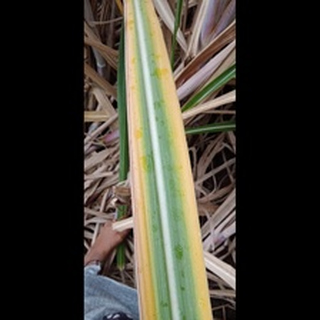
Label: sugarcane_yellow_leaf_disease